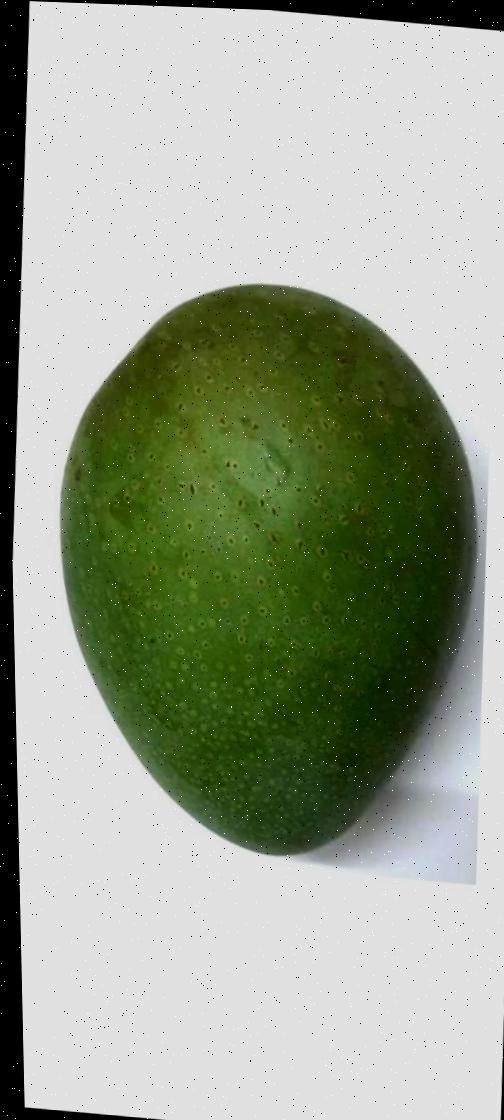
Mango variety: Ashshina Zhinuk